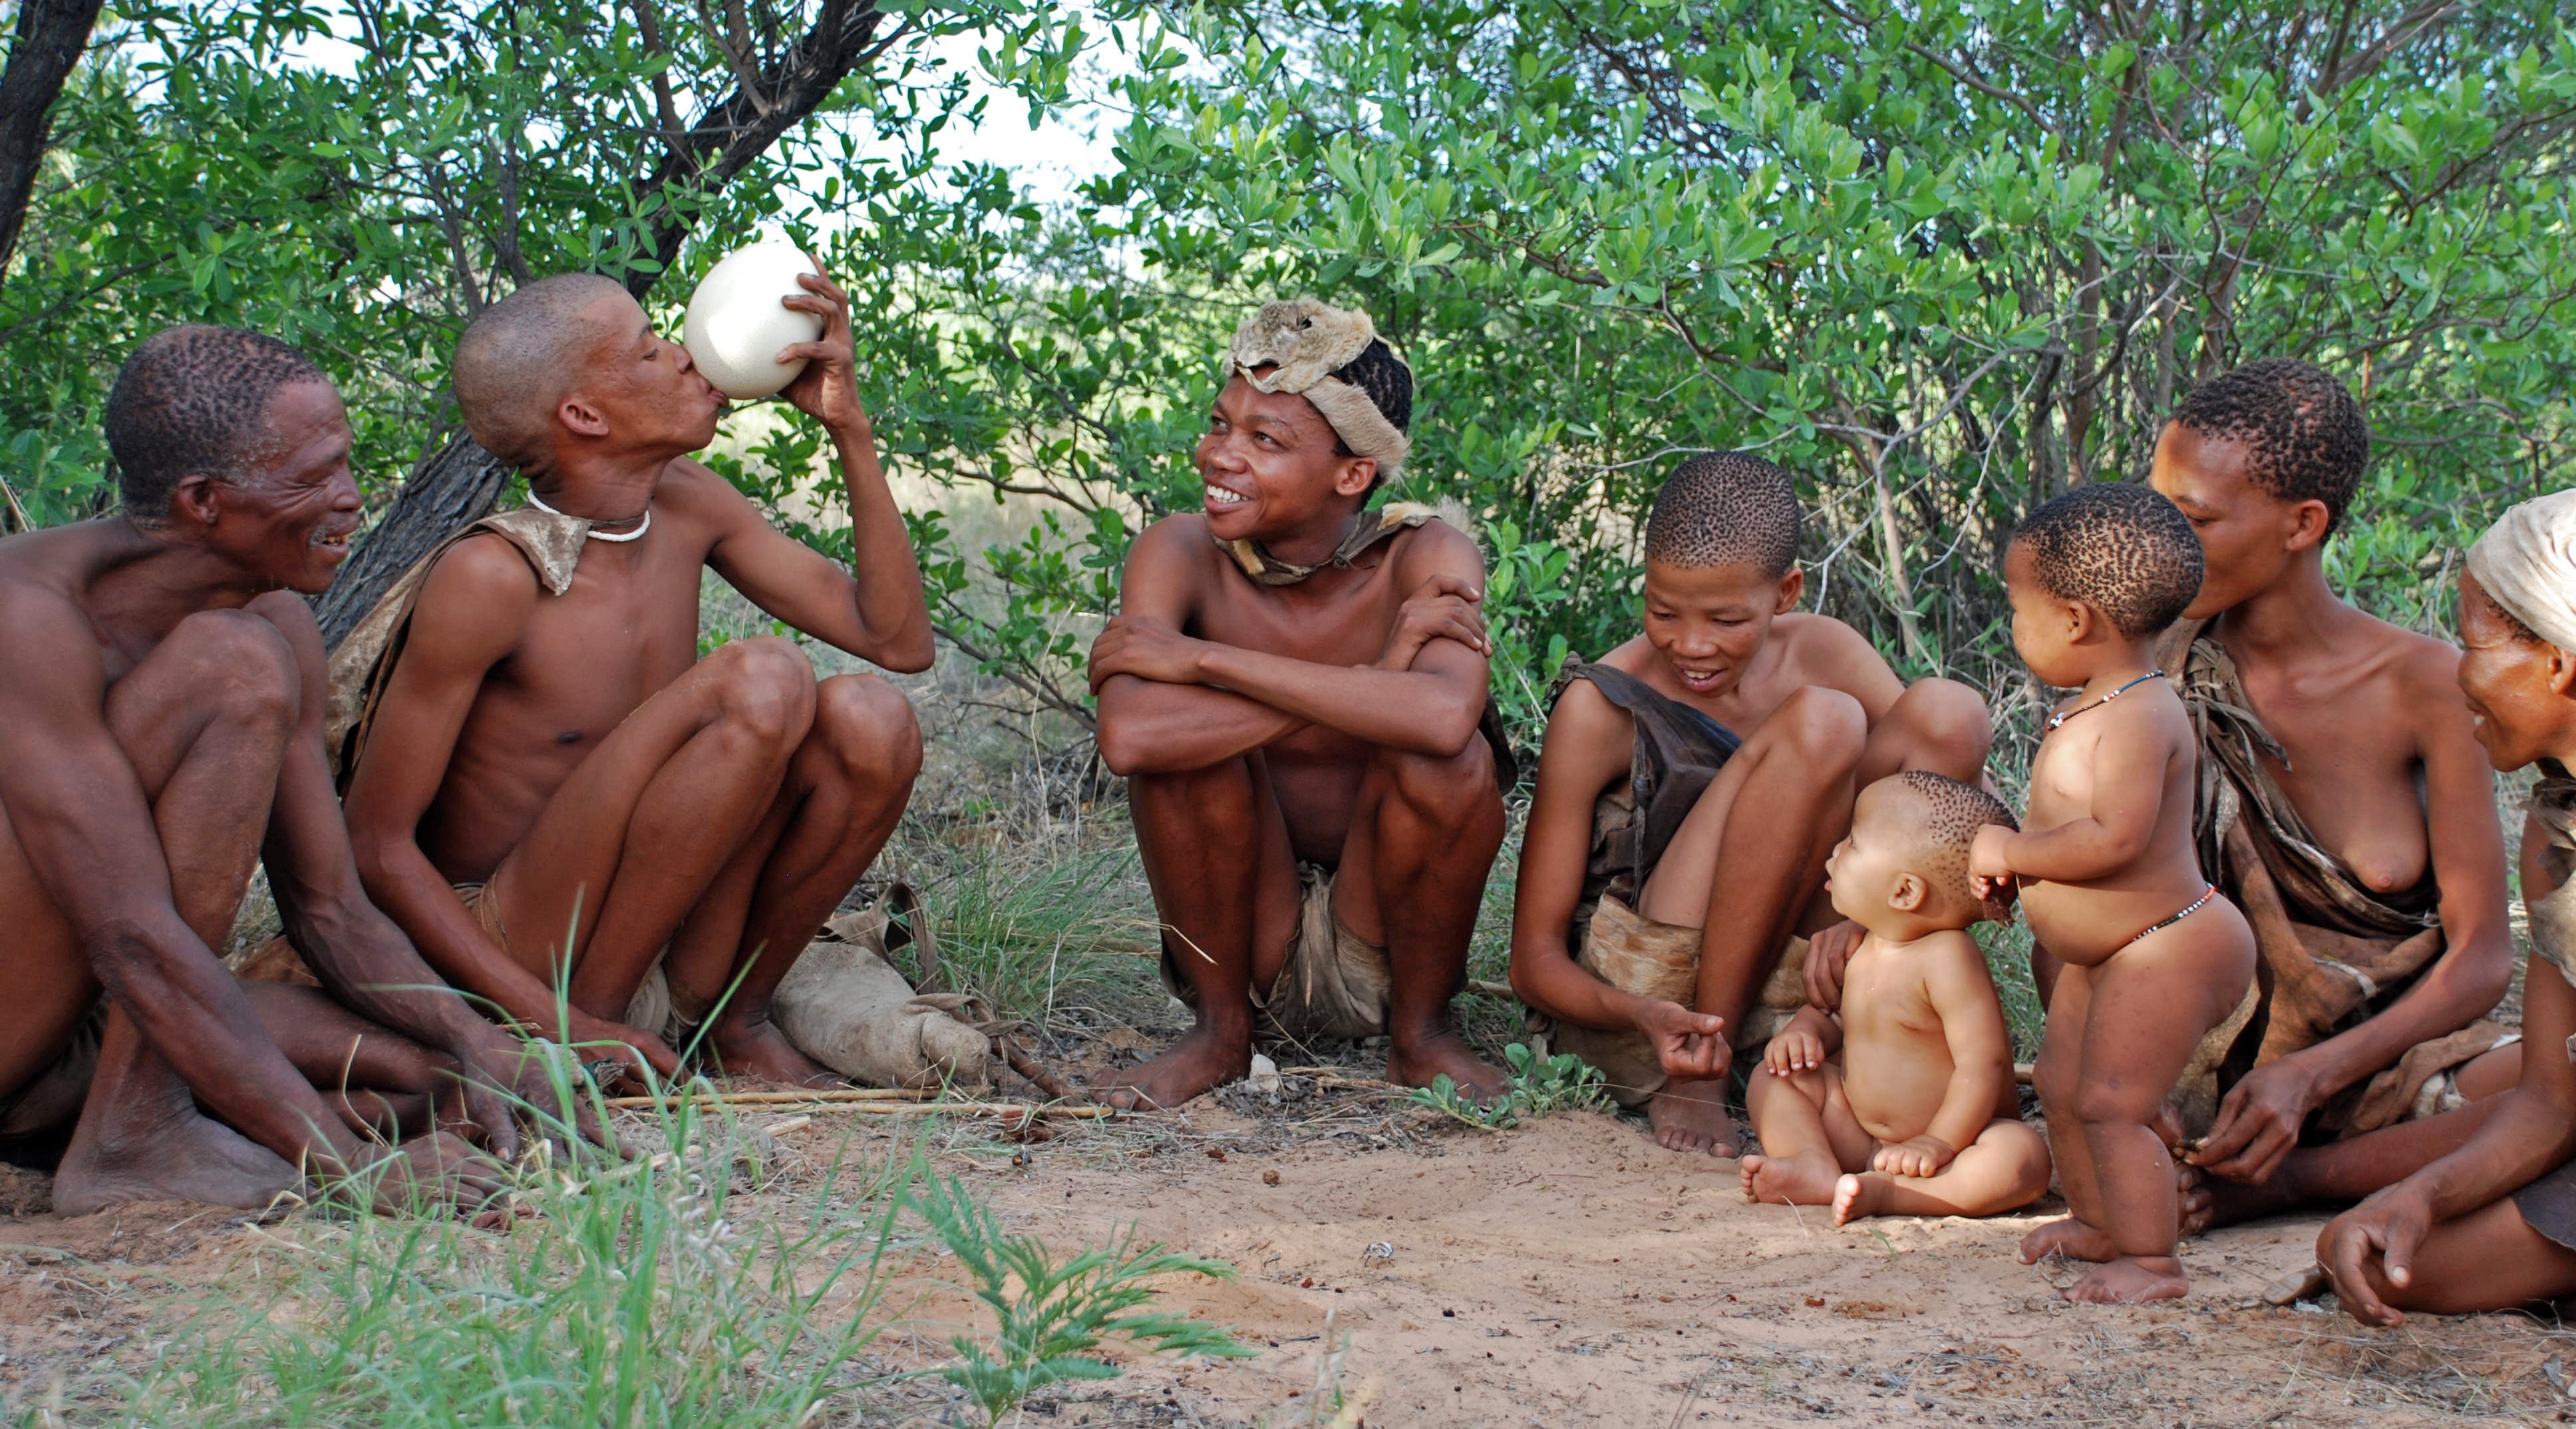
man, people, jungle, mud, africa, child, black, muscle, tribe, family, san, botswana, bushman, indigenous people, hunter gatherer